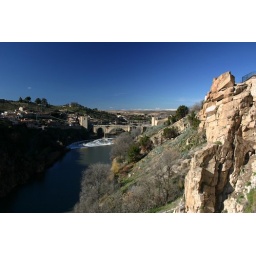
By building the city on a huge hill surrounded by a big river anyone can have an empire, pshaw.